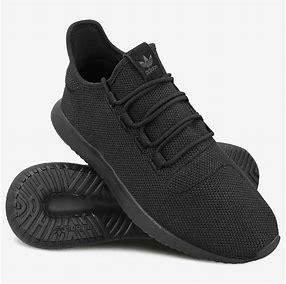
Brand: Adidas
Model: Tubular Shadow